Denis of Portugal

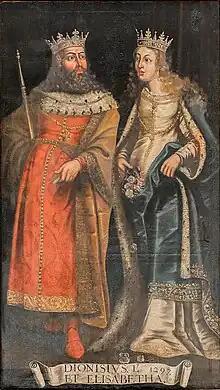
Portrait of King Denis and Queen Saint Elizabeth at Sala dos Capelos in the University of Coimbra

In 1290, Denis began to pursue the systematic centralisation of royal power by imposing judicial reforms, decreeing Portuguese "the official language of legal and judicial proceedings", creating the first university in Portugal, and ridding the military orders in the country of foreign influences. His policies encouraged economic development with the creation of numerous towns and trade fairs. He advanced the interests of the Portuguese merchants, and set up by mutual agreement a fund called the "Bolsa de Comércio", the first documented form of marine insurance in Europe, approved on 10 May 1293. Always concerned with development of the country's infrastructure, he encouraged the discovery and exploitation of sulphur, silver, tin and iron mines and organised the export of excess production of agricultural crops, salt, and salted fish to England, Flanders, and France.